Off the Block with Ross and Marissa

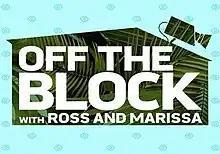
"Off the Block with Ross and Marissa" title card

Off the Block with Ross and Marissa (often shortened to just Off the Block) is a reality aftershow and spin-off of "Big Brother" hosted by Ross Mathews and Marissa Jaret Winokur who were both HouseGuests on the first season of "Celebrity Big Brother". The show premiered on June 29, 2018 as a Facebook Watch exclusive. The series did not return as a companion to "Big Brother" 21.